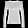
Label: Pullover